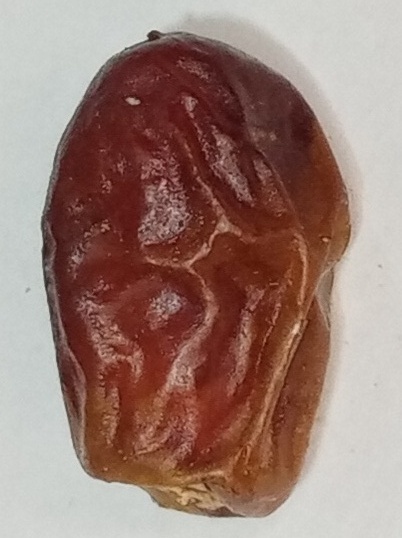
Variety: aseel
Size: medium
Grade: grade-1